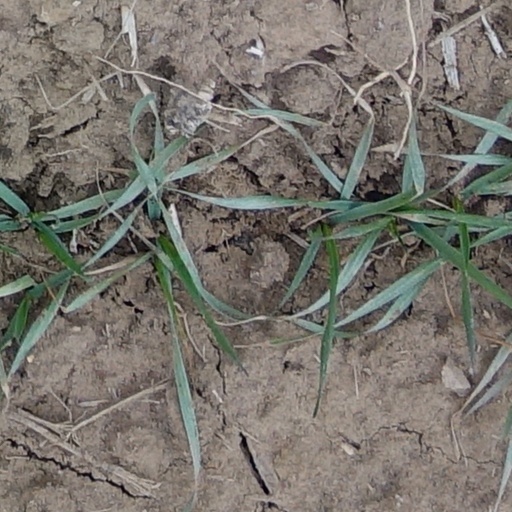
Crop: wheat